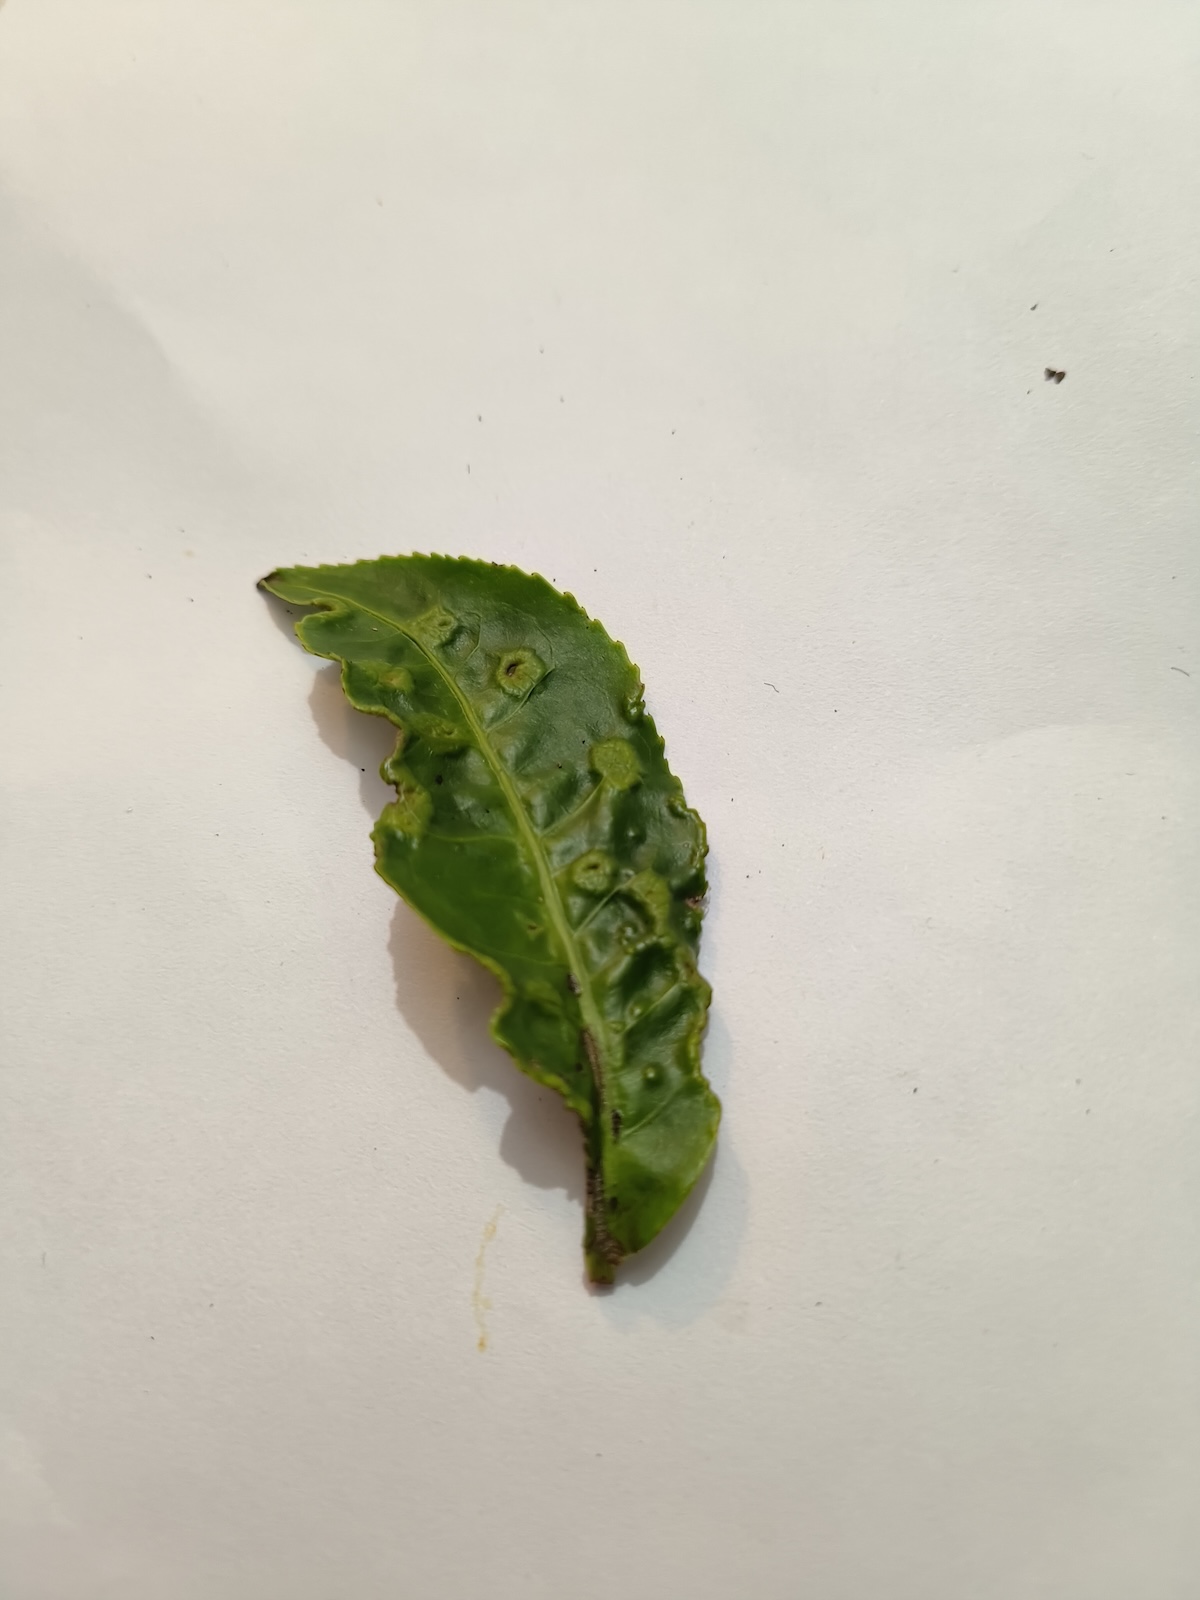
Label: Green mirid bug